Baledogle Airfield

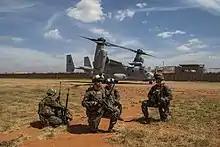
U.S. Marines with the 15th Marine Expeditionary Unit at Baledogle in 2020

In October 2012, AMISOM forces would capture Baledogle Airfield from Al-Shabaab. The Uganda People’s Defence Force (UPDF) AMISOM contingent would be tasked with holding the Baledogle sector.